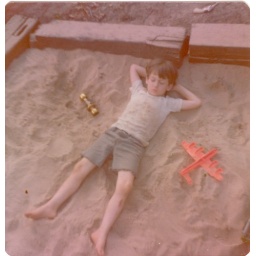
1977 Chris asleep in sand box